Chris Welsby

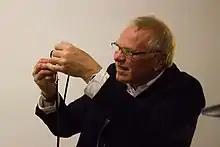
A portrait of Chris Welsby

Chris Welsby (born in 1948) is a Canadian experimental filmmaker, New Media and gallery installation artist. Born in the UK, in the 1970s Welsby was a member of the London Film-Makers' Co-op (now LUX film distributors), and co-founder of the Digital Media Studio (now Slade Centre for Electronic Media in Fine Art) at the Slade School of Fine Arts, UCL, London. He immigrated to Canada in 1989. He is considered one of the pioneers of expanded cinema and moving image installation and was one of the first artists to exhibit film installations at the Tate and Hayward galleries London. His expanded cinema works and installations have since continued to break new conceptual ground and attract critical attention. A. L. Reece, in British Film Institute's "A History of Experimental Film and Video", wrote: "Twenty-five years ago, when he made his first projections for large spaces, film and art rarely met in the gallery; now it is common and installation art is a distinct practice."